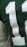
Number: 1